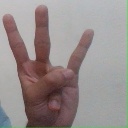
अक्षर: क्ष